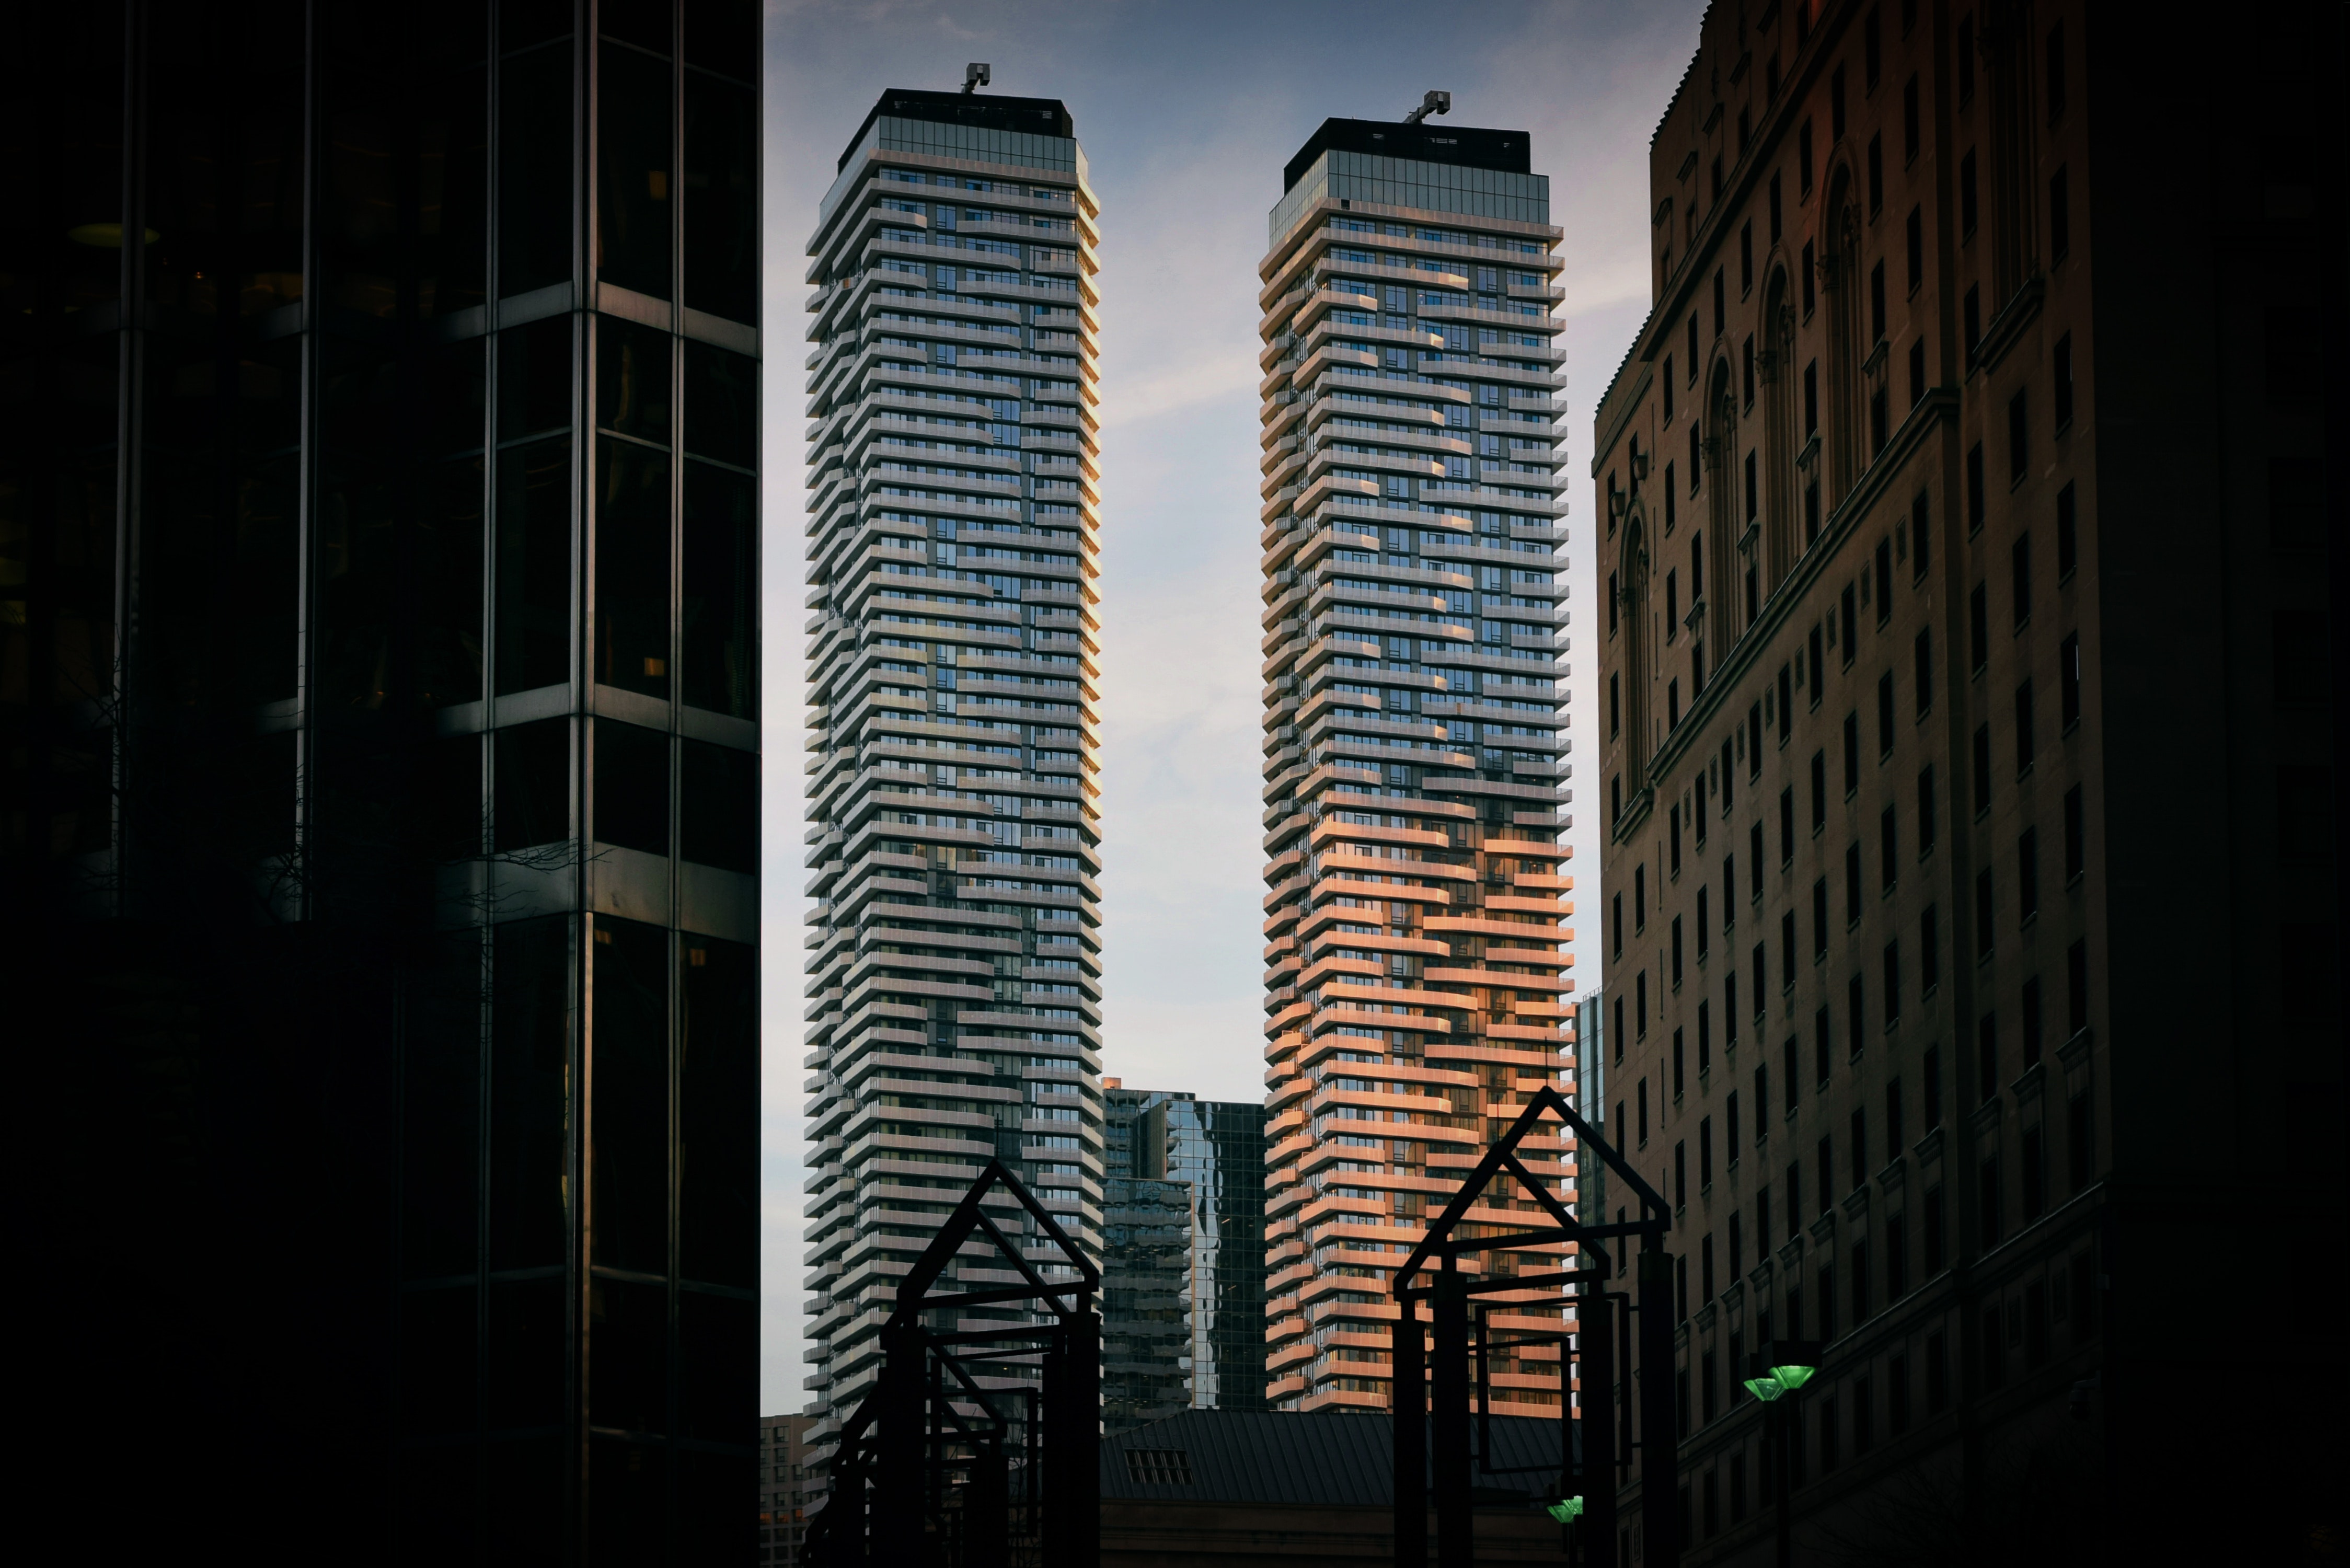
metropolitan area, tower block, metropolis, urban area, skyscraper, condominium, architecture, city, building, human settlement, sky, daytime, commercial building, mixed use, corporate headquarters, tower, neighbourhood, downtown, line, cityscape, apartment, real estate, tree, night, reflection, skyline, symmetry, headquarters, residential area, urban design